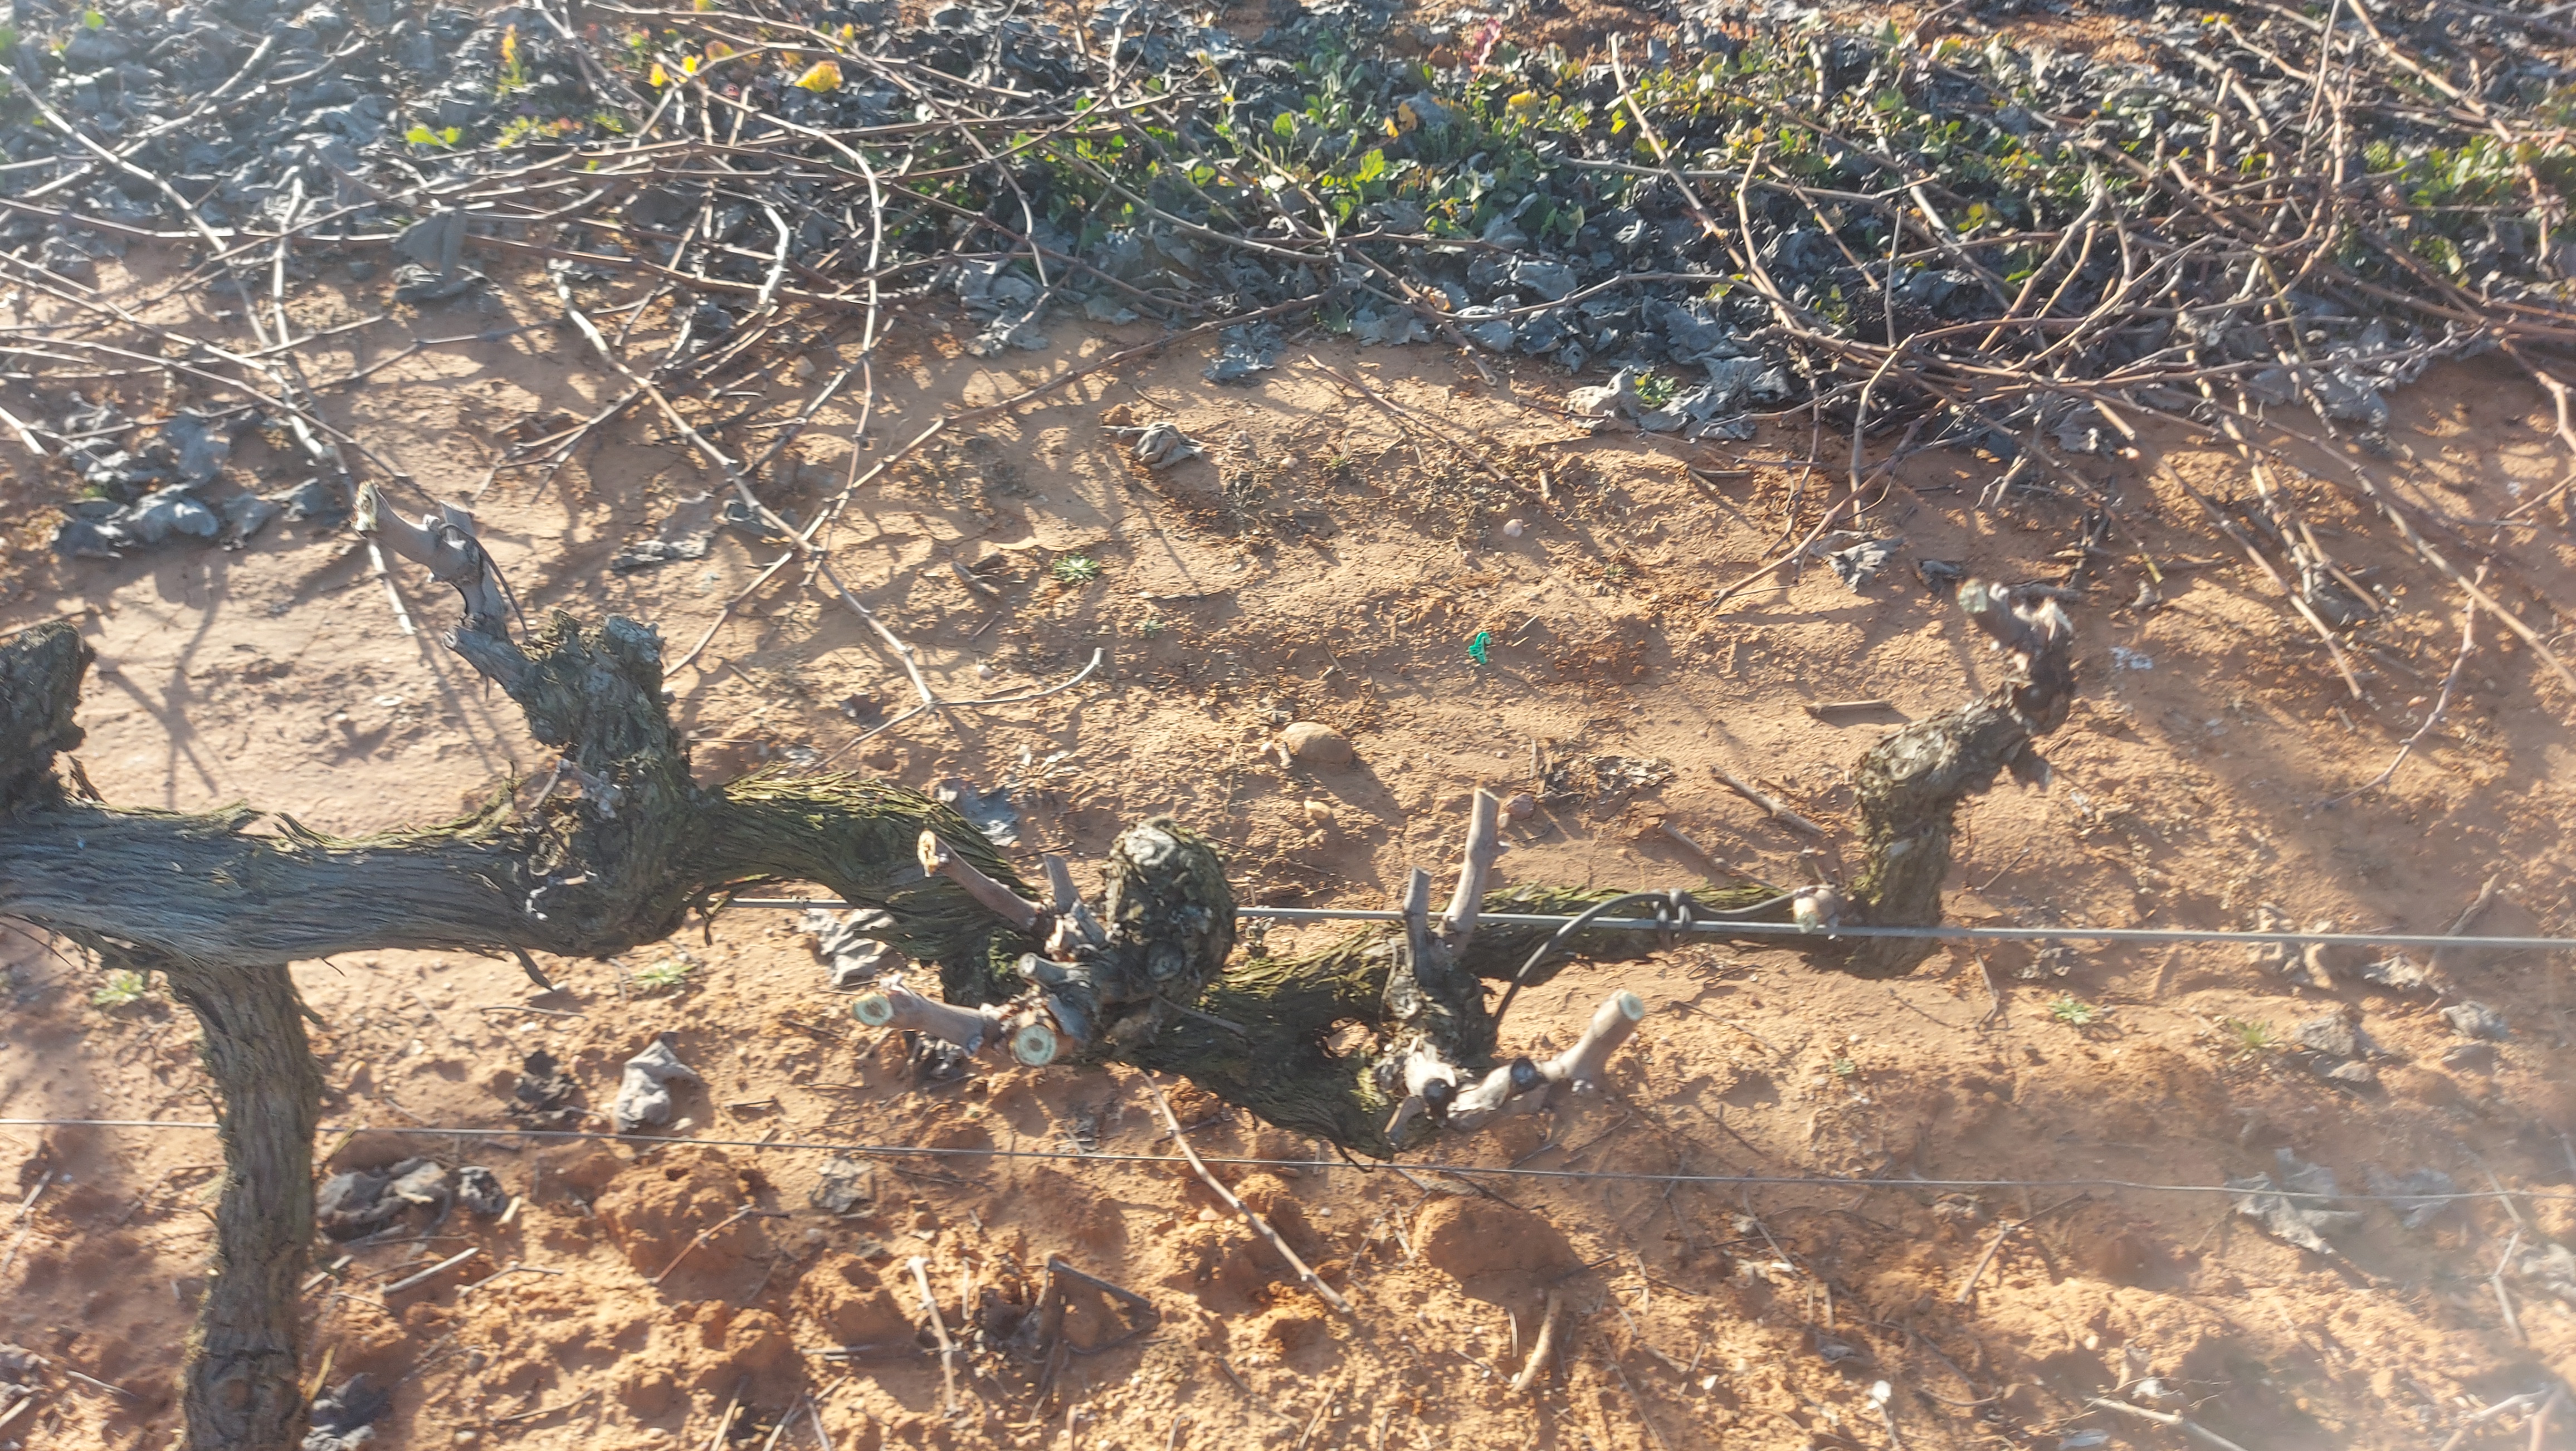
Unpruned shoots: 0
Pruned shoots: 6
Trunks: 1